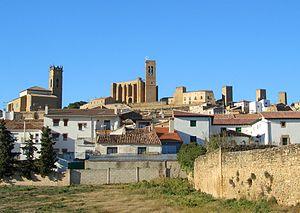
Artajona est une ville et une municipalité de la Communauté forale de Navarre. Elle est située dans la zone hispanophone de la communauté et à 31 km de sa capitale, Pampelune. Le castillan y est la seule langue officielle : le basque n’y a aucun statut officiel.